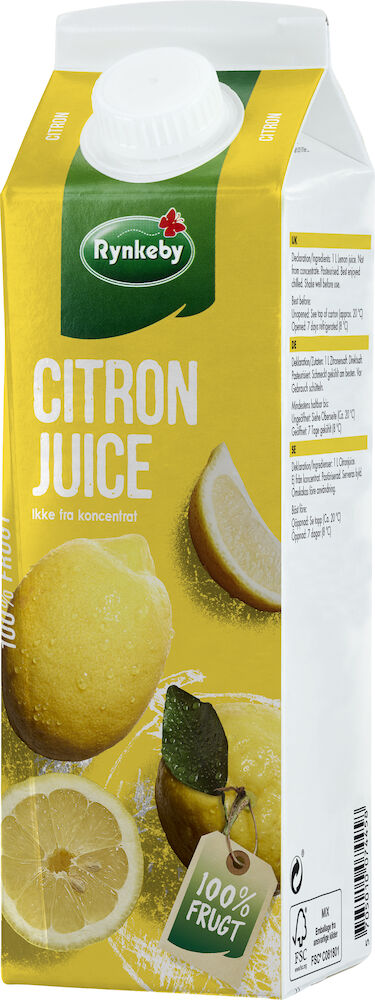
Waste category: cardboard